The Decoy (1916 Mutual)

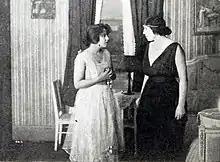
Frances Nelson and Leonore Harris

The Decoy is a 1916 silent film crime drama directed by George Lederer and distributed by Mutual Film Company.